Pitcairn PA-22

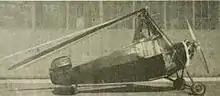
rotor folded back for storage

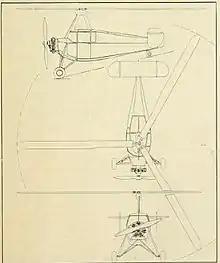
PA-22

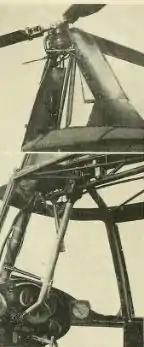
PA-22 rotor head

The first autogyros, while relying on the rotor for lift, were controlled in flight with ailerons, elevators and rudders like conventional fixed wing aircraft. The first United States autogyro to dispense with these was the PA-22, which the pilot manoeuvred by altering the rotor plane with a long hanging stick which reached down into the cabin; such designs were termed direct control autogyros. Direct control meant the aircraft could be controlled at the lowest speed at which sufficient lift was available, rather than the higher speeds required for control surface authority. First flown in April 1933, it was first demonstrated in public in Washington, D.C., on 8 November 1934.